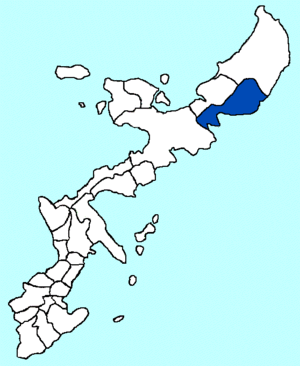
Higashi est un village situé dans le district de Kunigami, sur l'île d'Okinawa, au Japon.